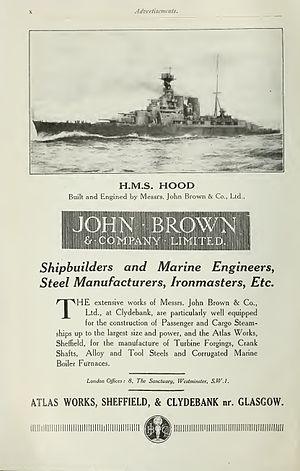
John Brown and Company de la Clydebank, West Dunbartonshire, en Écosse, est une grande entreprise de construction navale britannique.